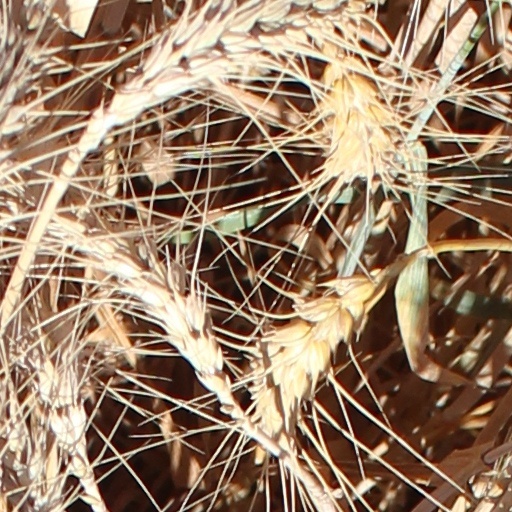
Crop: wheat